Tulare County Area Transit

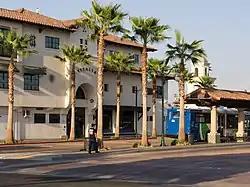
Visalia Transit Center (2013)

TCaT riders may transfer to Visalia Transit Route 1 without an additional fare. In addition, riders disembarking from the following TCaT routes may transfer to local bus systems without charge: